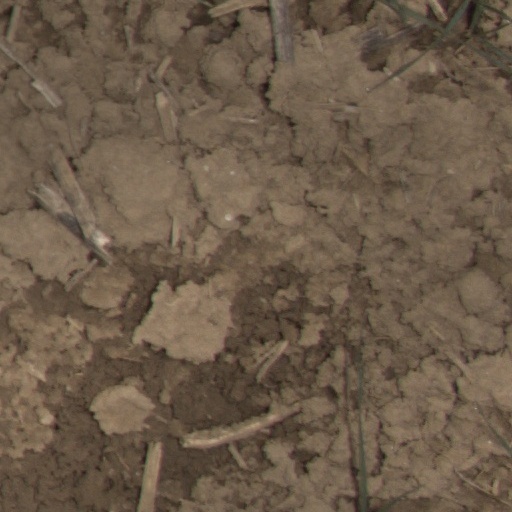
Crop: wheat